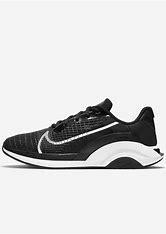
Brand: Nike
Model: Zoomx Superrep Surge